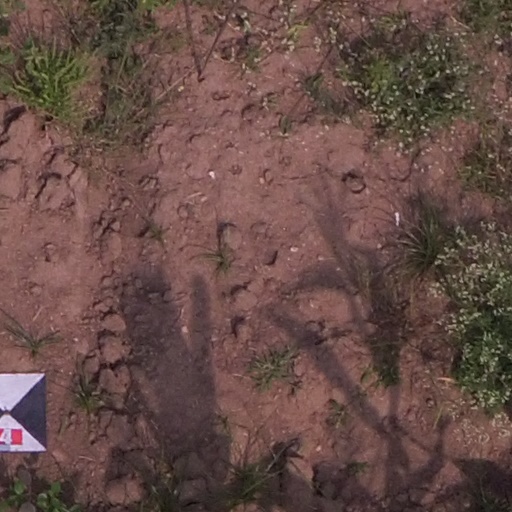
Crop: maize; corn